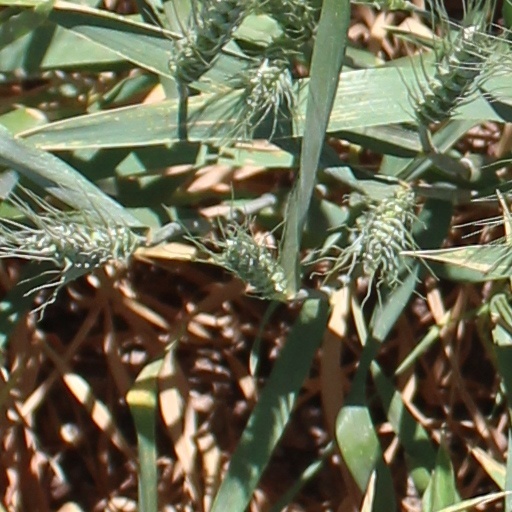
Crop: wheat